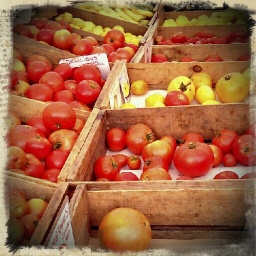
at the ferry building farmers market in sf this morning